Mazda RX-8

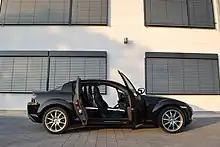
"Freestyle" doors

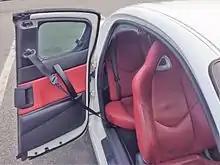
Rear door

The development of the RX-8 can be traced as far back as the 1995 RX-01 concept car, which featured an early iteration of the 13B-MSP engine. Because of Mazda's financial position at the time and the growing market interest in SUVs, the RX-01 did not see further development or production. However, a "skunkworks project" engineering team within Mazda kept the development of the 13B-MSP alive using an elongated MX-5 chassis known internally as "gokiburi-ka", or "cockroach car" translated to English, eventually catching the attention of management, which was by then heavily influenced by Ford. Development of the 13B-MSP advanced and eventually led to the RENESIS name debuting along with the RX-EVOLV concept car which began to bear semblance to the production version of the RX-8 with the "freestyle" rear suicide doors. The styling was further refined, in Mazda tradition, by competition between its design studios in Japan, the US, and Europe. The lead designer was Ikuo Maeda, the son of Matasaburo Maeda (the lead designer of the original RX-7). The project obtained official approval from management under one condition, that the resulting car should have four doors, and eventually the RX-8 concept car (design/engineering model) was produced and shown in 2001, closer resembling the production version. A near-production "reference exhibit" RX-8 was shown shortly thereafter at the 2001 Tokyo Motor Show, pending final approval for production. The production version of the RX-8 closely resembles this vehicle save for minor trim details, and "Job 1" began in February, 2003 at Mazda's Hiroshima plant in Japan.